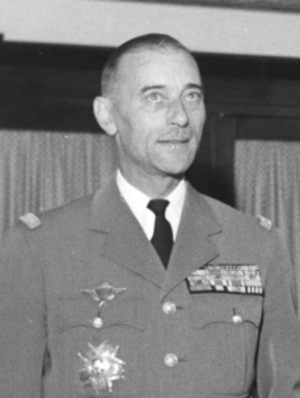
Le général André Demetz